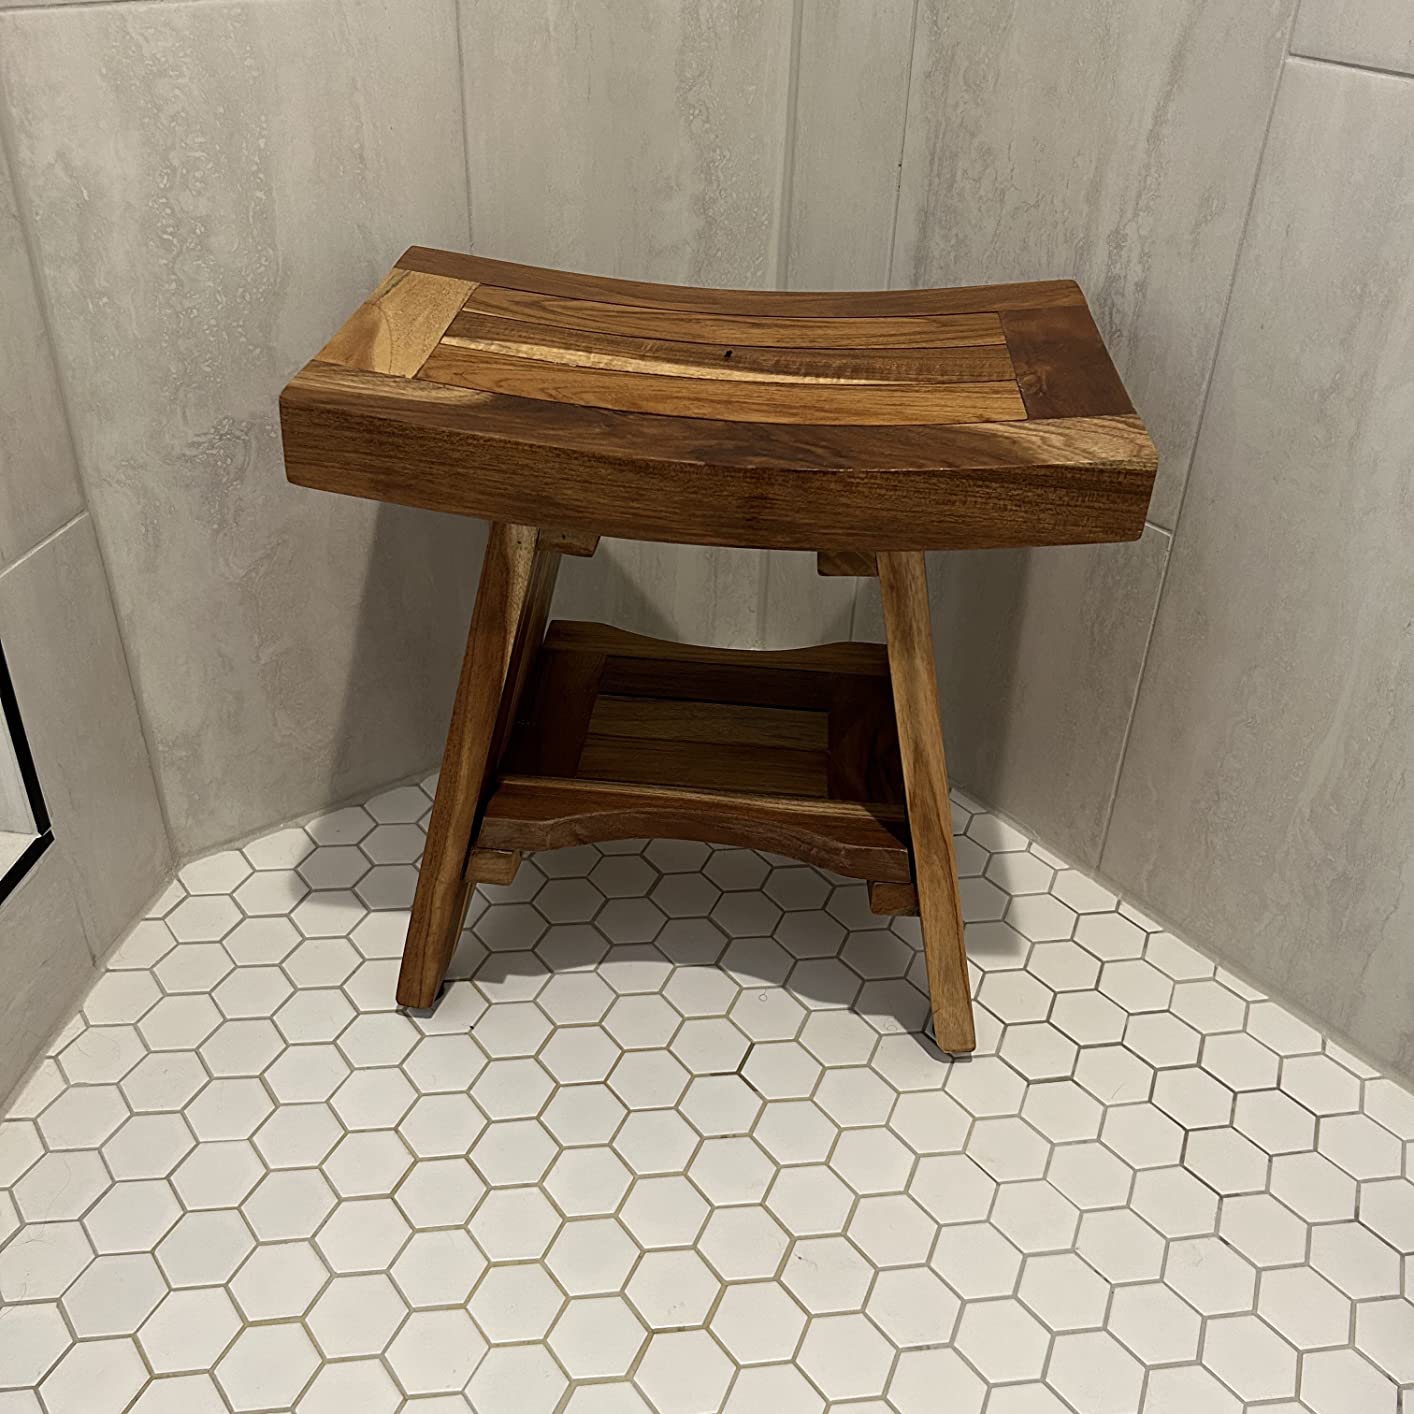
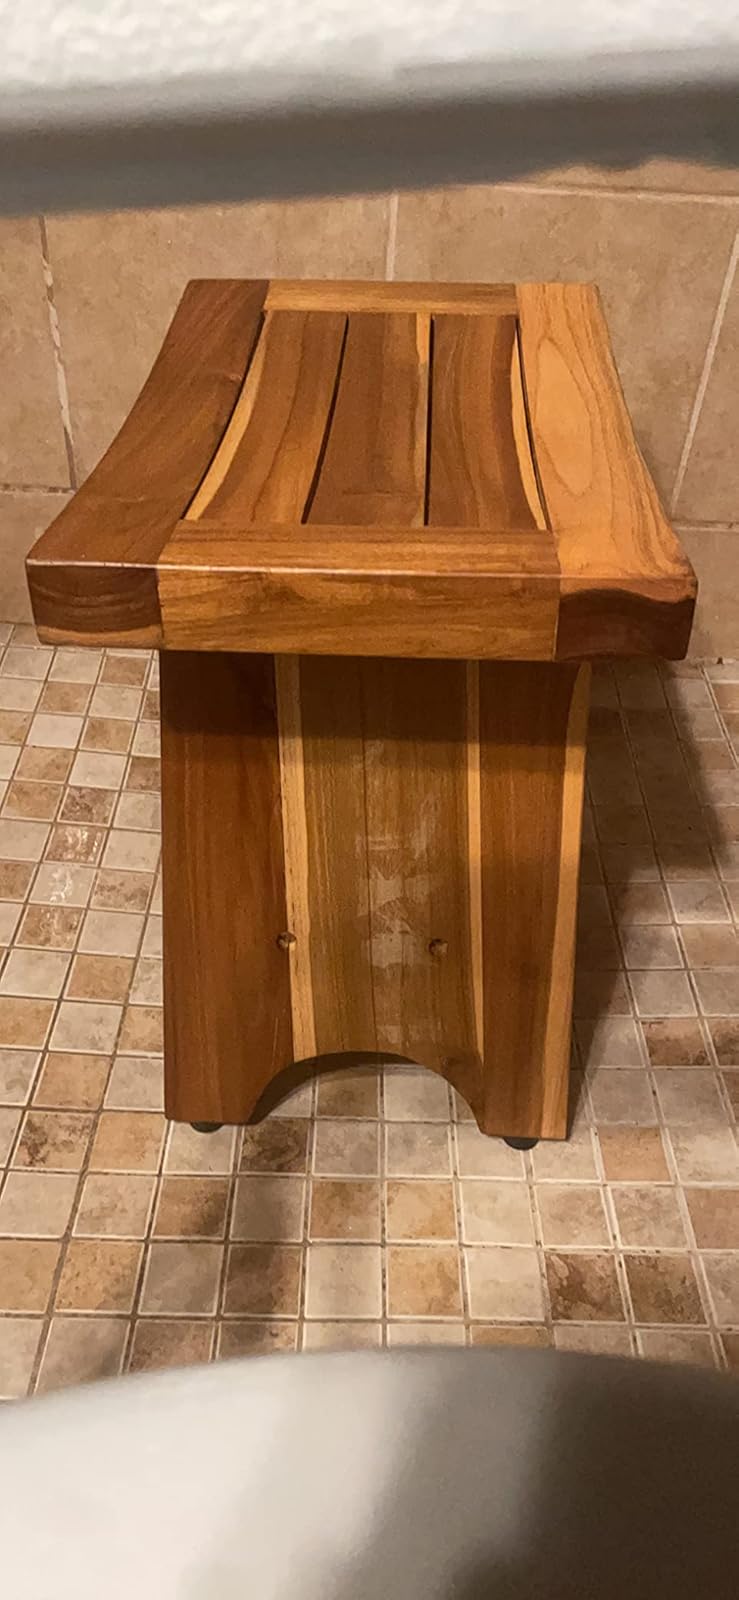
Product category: stool
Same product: yes